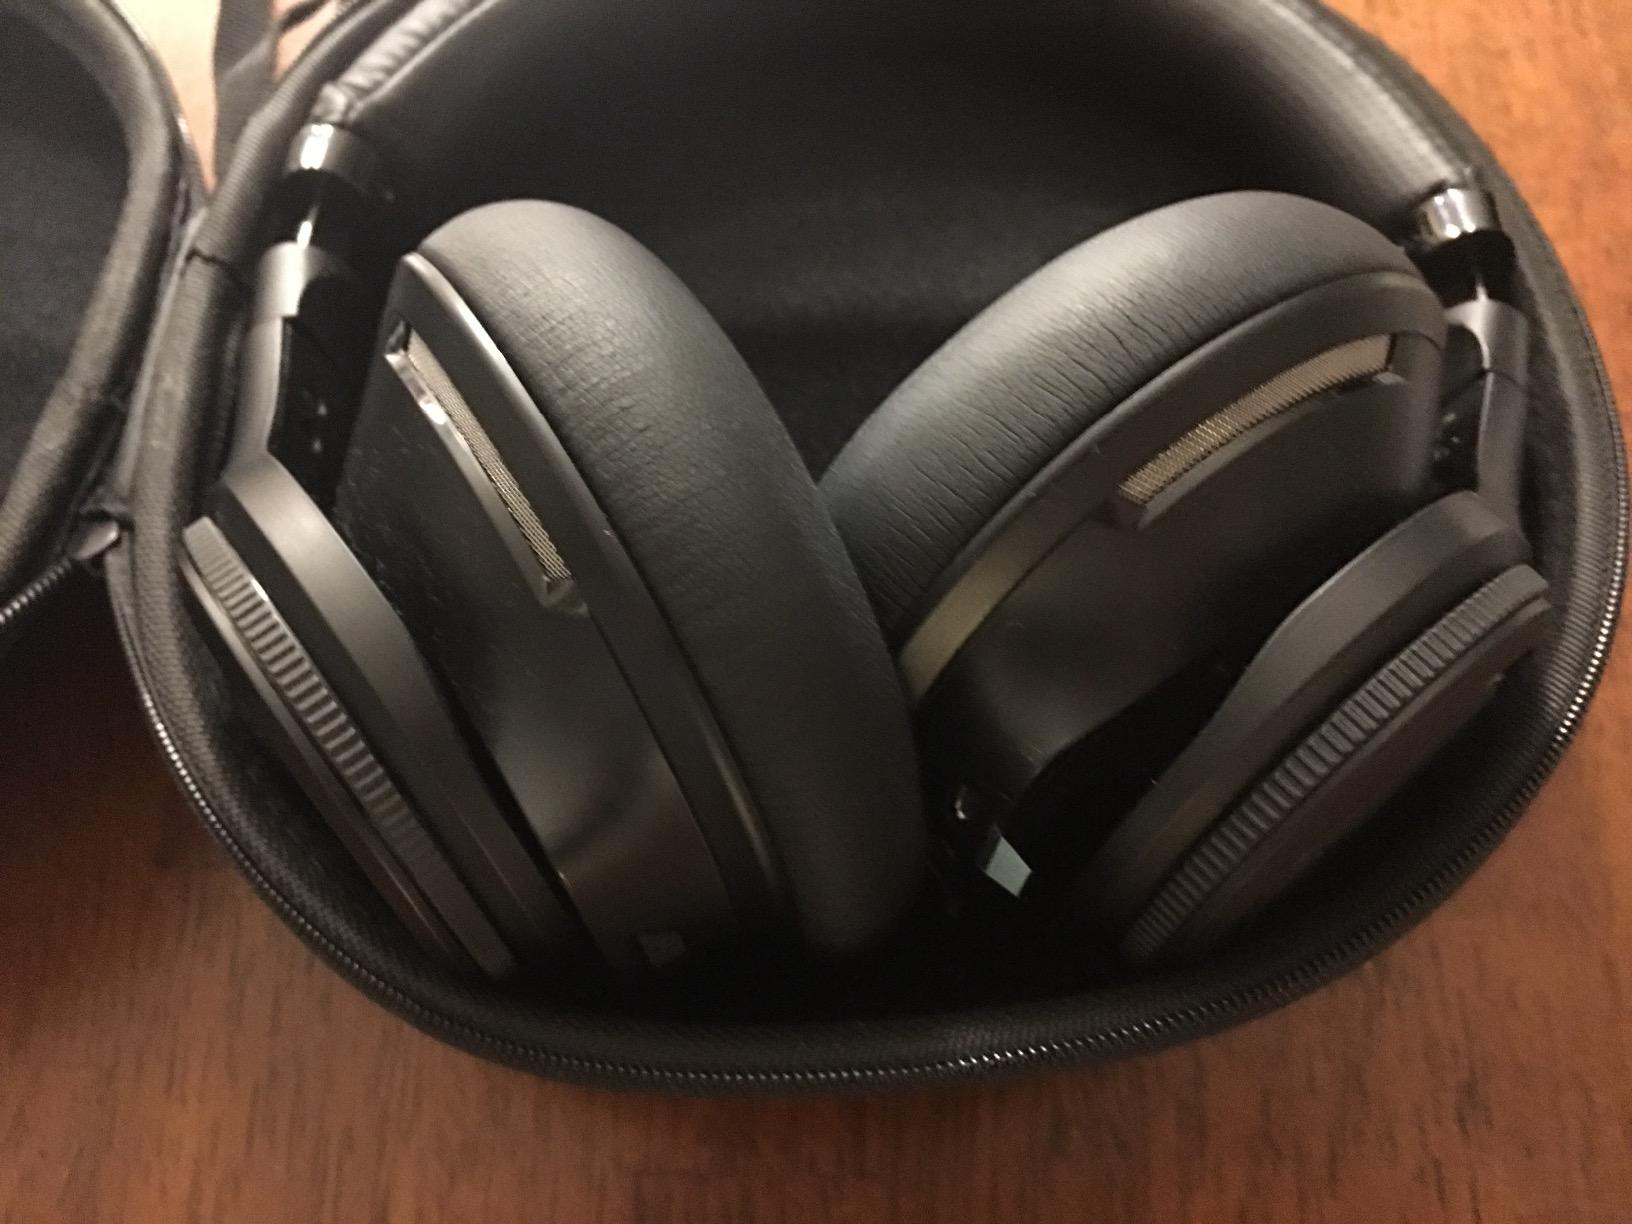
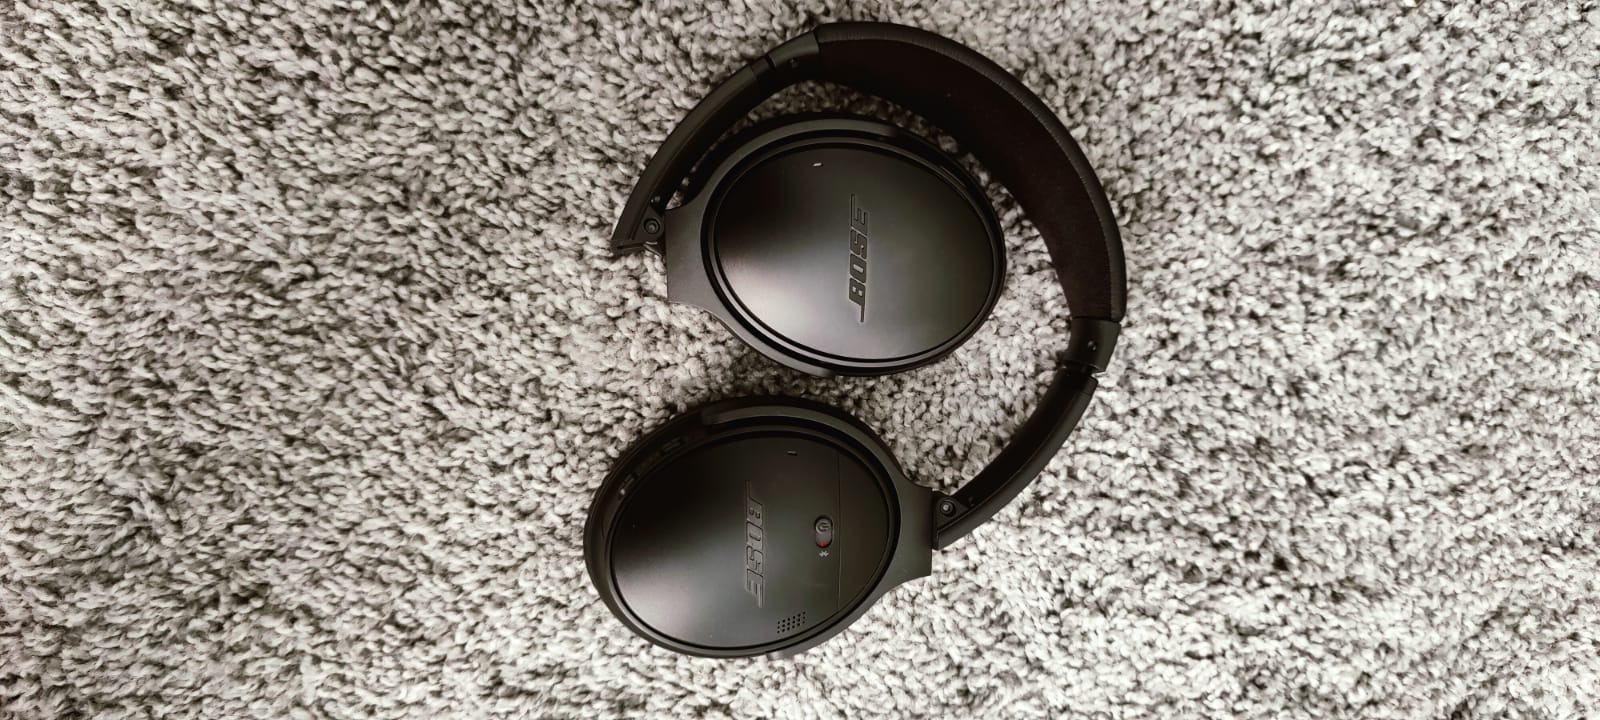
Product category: headphones
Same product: no